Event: Nepal Earthquake
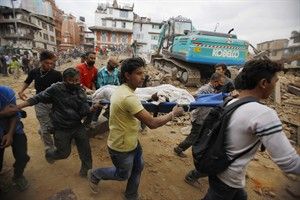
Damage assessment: damage